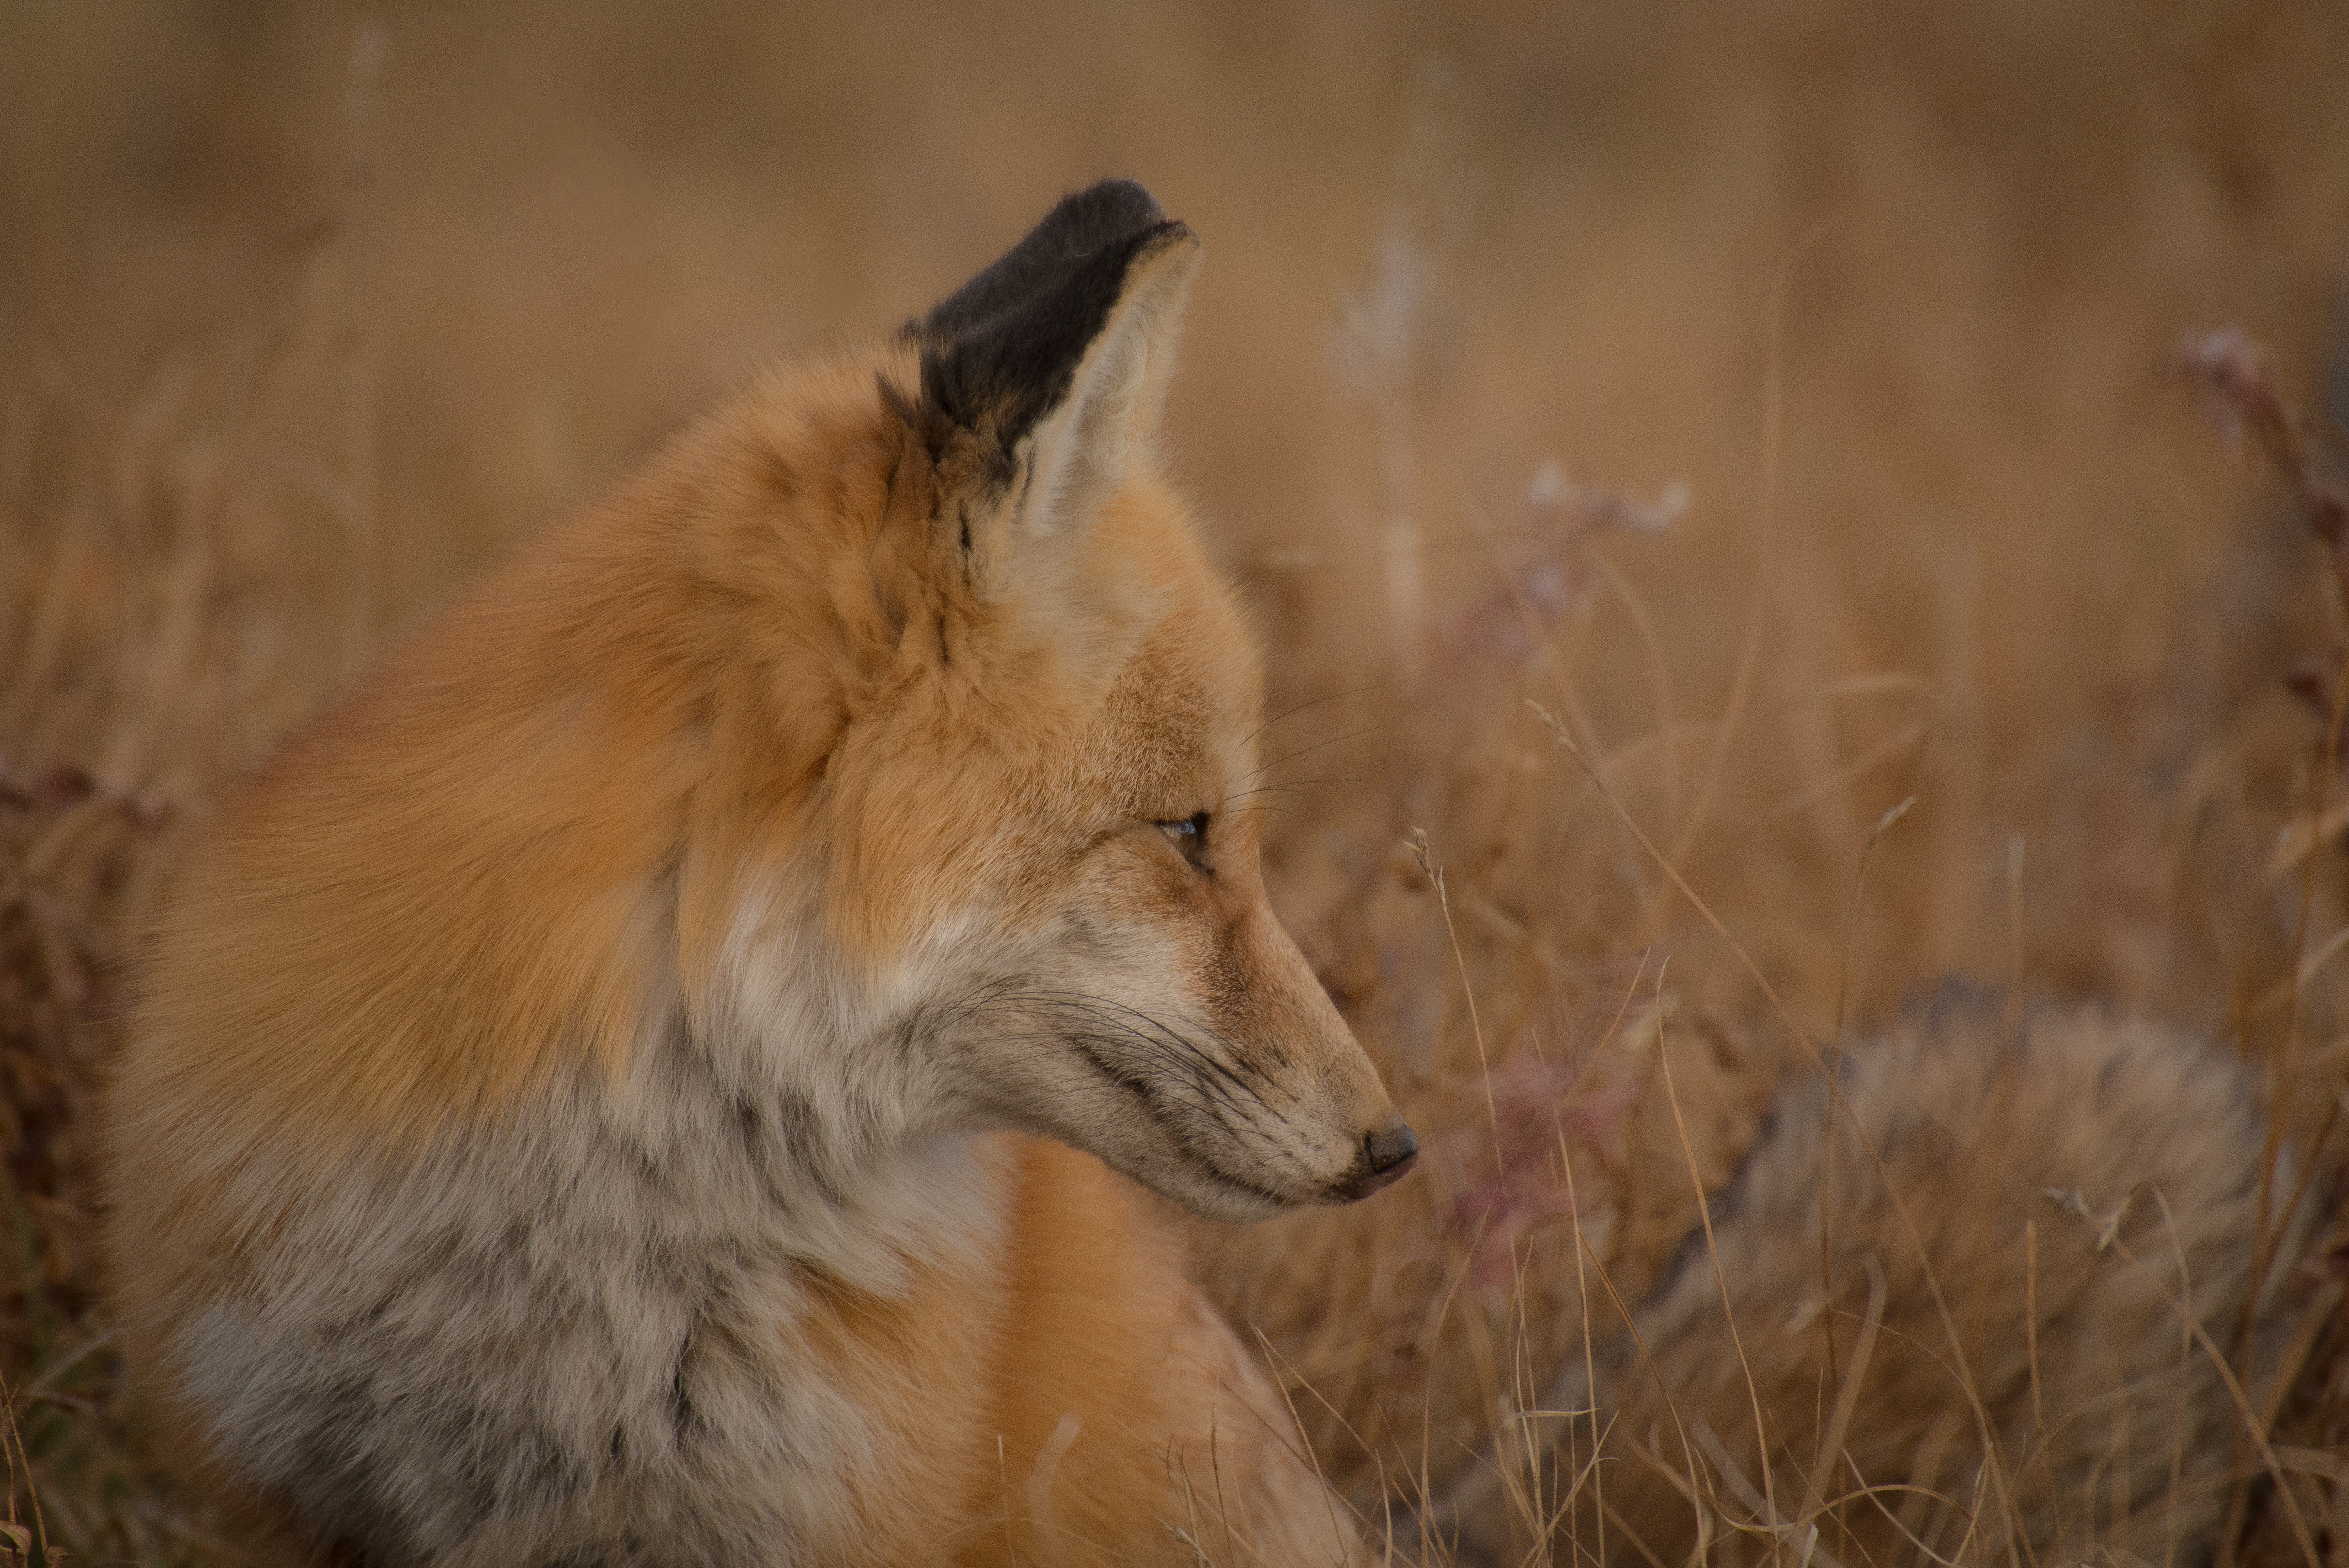
grass, animal, wildlife, mammal, fox, fauna, red fox, vertebrate, dog like mammal, kit fox, dog breed group, dhole